Melchor Ferrer Dalmau

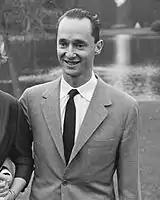
Carlos Hugo (1964)

It is not clear whether uncompromising position of Ferrer from the onset encompassed also suggestions to replace the regency with personal Don Javier's claim to the throne; this stand prevailed among the Carlist executive in the early 1950s and Ferrer remained in line. He co-worked to prepare documents, made public during the Eucharistic Congress in Barcelona in 1952, which acknowledged Don Javier as a legitimist monarch. Unwavering loyalty to the Borbón-Parmas, which was already becoming sort of Ferrer's trademark, was further demonstrated in a booklet released in 1955; anonymous though generally attributed to Ferrer, it was distributed by the Carlist academic youth mostly in Madrid. Designed as response to earlier Franco's meeting with Don Juan and increasing prospects of Alfonsists restoration, the booklet denounced such a possibility as treason to the spirit of July 1936, allegedly shaped by a pact between the Carlists and the military.